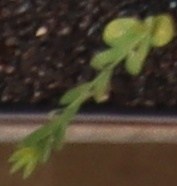
Label: Flax